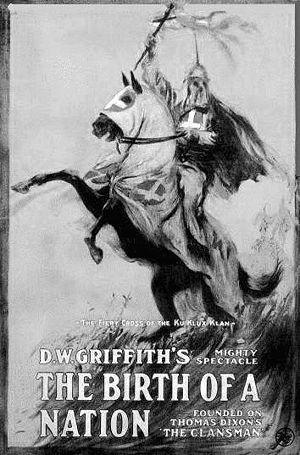
L’assassinat d'Abraham Lincoln a eu lieu le 14 avril 1865 à Washington. Le seizième président des États-Unis, Abraham Lincoln, est tué par balle alors qu'il assiste à la représentation de la pièce de Tom Taylor, Our American Cousin, au théâtre Ford en compagnie de son épouse et de deux invités. L'assassin de Lincoln, l'acteur et sympathisant de la cause confédérée John Wilkes Booth, a recruté plusieurs complices, dont Lewis Powell et George Atzerodt, qu'il a chargé d'assassiner respectivement le secrétaire d'État William H. Seward et le vice-président Andrew Johnson. Par ce triple meurtre, Booth espère créer le chaos et renverser le gouvernement de l'Union. Malgré la mort de Lincoln, son complot échoue : Powell agresse Seward, mais ce dernier se remet de ses blessures, et Atzerodt, pris de panique, s'enfuit de Washington sans avoir vu Johnson.
Le cinéma est un art du spectacle. En français, il est couramment désigné comme le « septième art », d'après l'expression du critique Ricciotto Canudo dans les années 1920. L’art cinématographique se caractérise par le spectacle proposé au public sous la forme d’un film, c’est-à-dire d’un récit, véhiculé par un support qui est enregistré puis lu par un mécanisme continu ou intermittent qui crée l’illusion d’images en mouvement, ou par un enregistrement et une lecture continus de données informatiques. La communication au public du spectacle enregistré, qui se différencie ainsi du spectacle vivant, se fait à l’origine par l’éclairement à travers le support, le passage de la lumière par un jeu de miroirs ou/et des lentilles optiques, et la projection de ce faisceau lumineux sur un écran transparent ou opaque, ou la diffusion du signal numérique sur un écran plasma ou à led. Au sens originel et limitatif, le cinéma est la projection en public d’un film sur un écran. Dès Émile Reynaud, en 1892, les créateurs de films comprennent que le spectacle projeté gagne à être accompagné par une musique qui construit l’ambiance du récit, ou souligne chaque action représentée.